1989 The Budweiser at The Glen

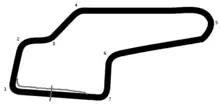
The layout of Watkins Glen International NASCAR used at the time.

Watkins Glen International (nicknamed "The Glen") is an automobile race track located in Watkins Glen, New York at the southern tip of Seneca Lake. It was long known around the world as the home of the Formula One United States Grand Prix, which it hosted for twenty consecutive years (1961–1980), but the site has been home to road racing of nearly every class, including the World Sportscar Championship, Trans-Am, Can-Am, NASCAR Sprint Cup Series, the International Motor Sports Association and the IndyCar Series.